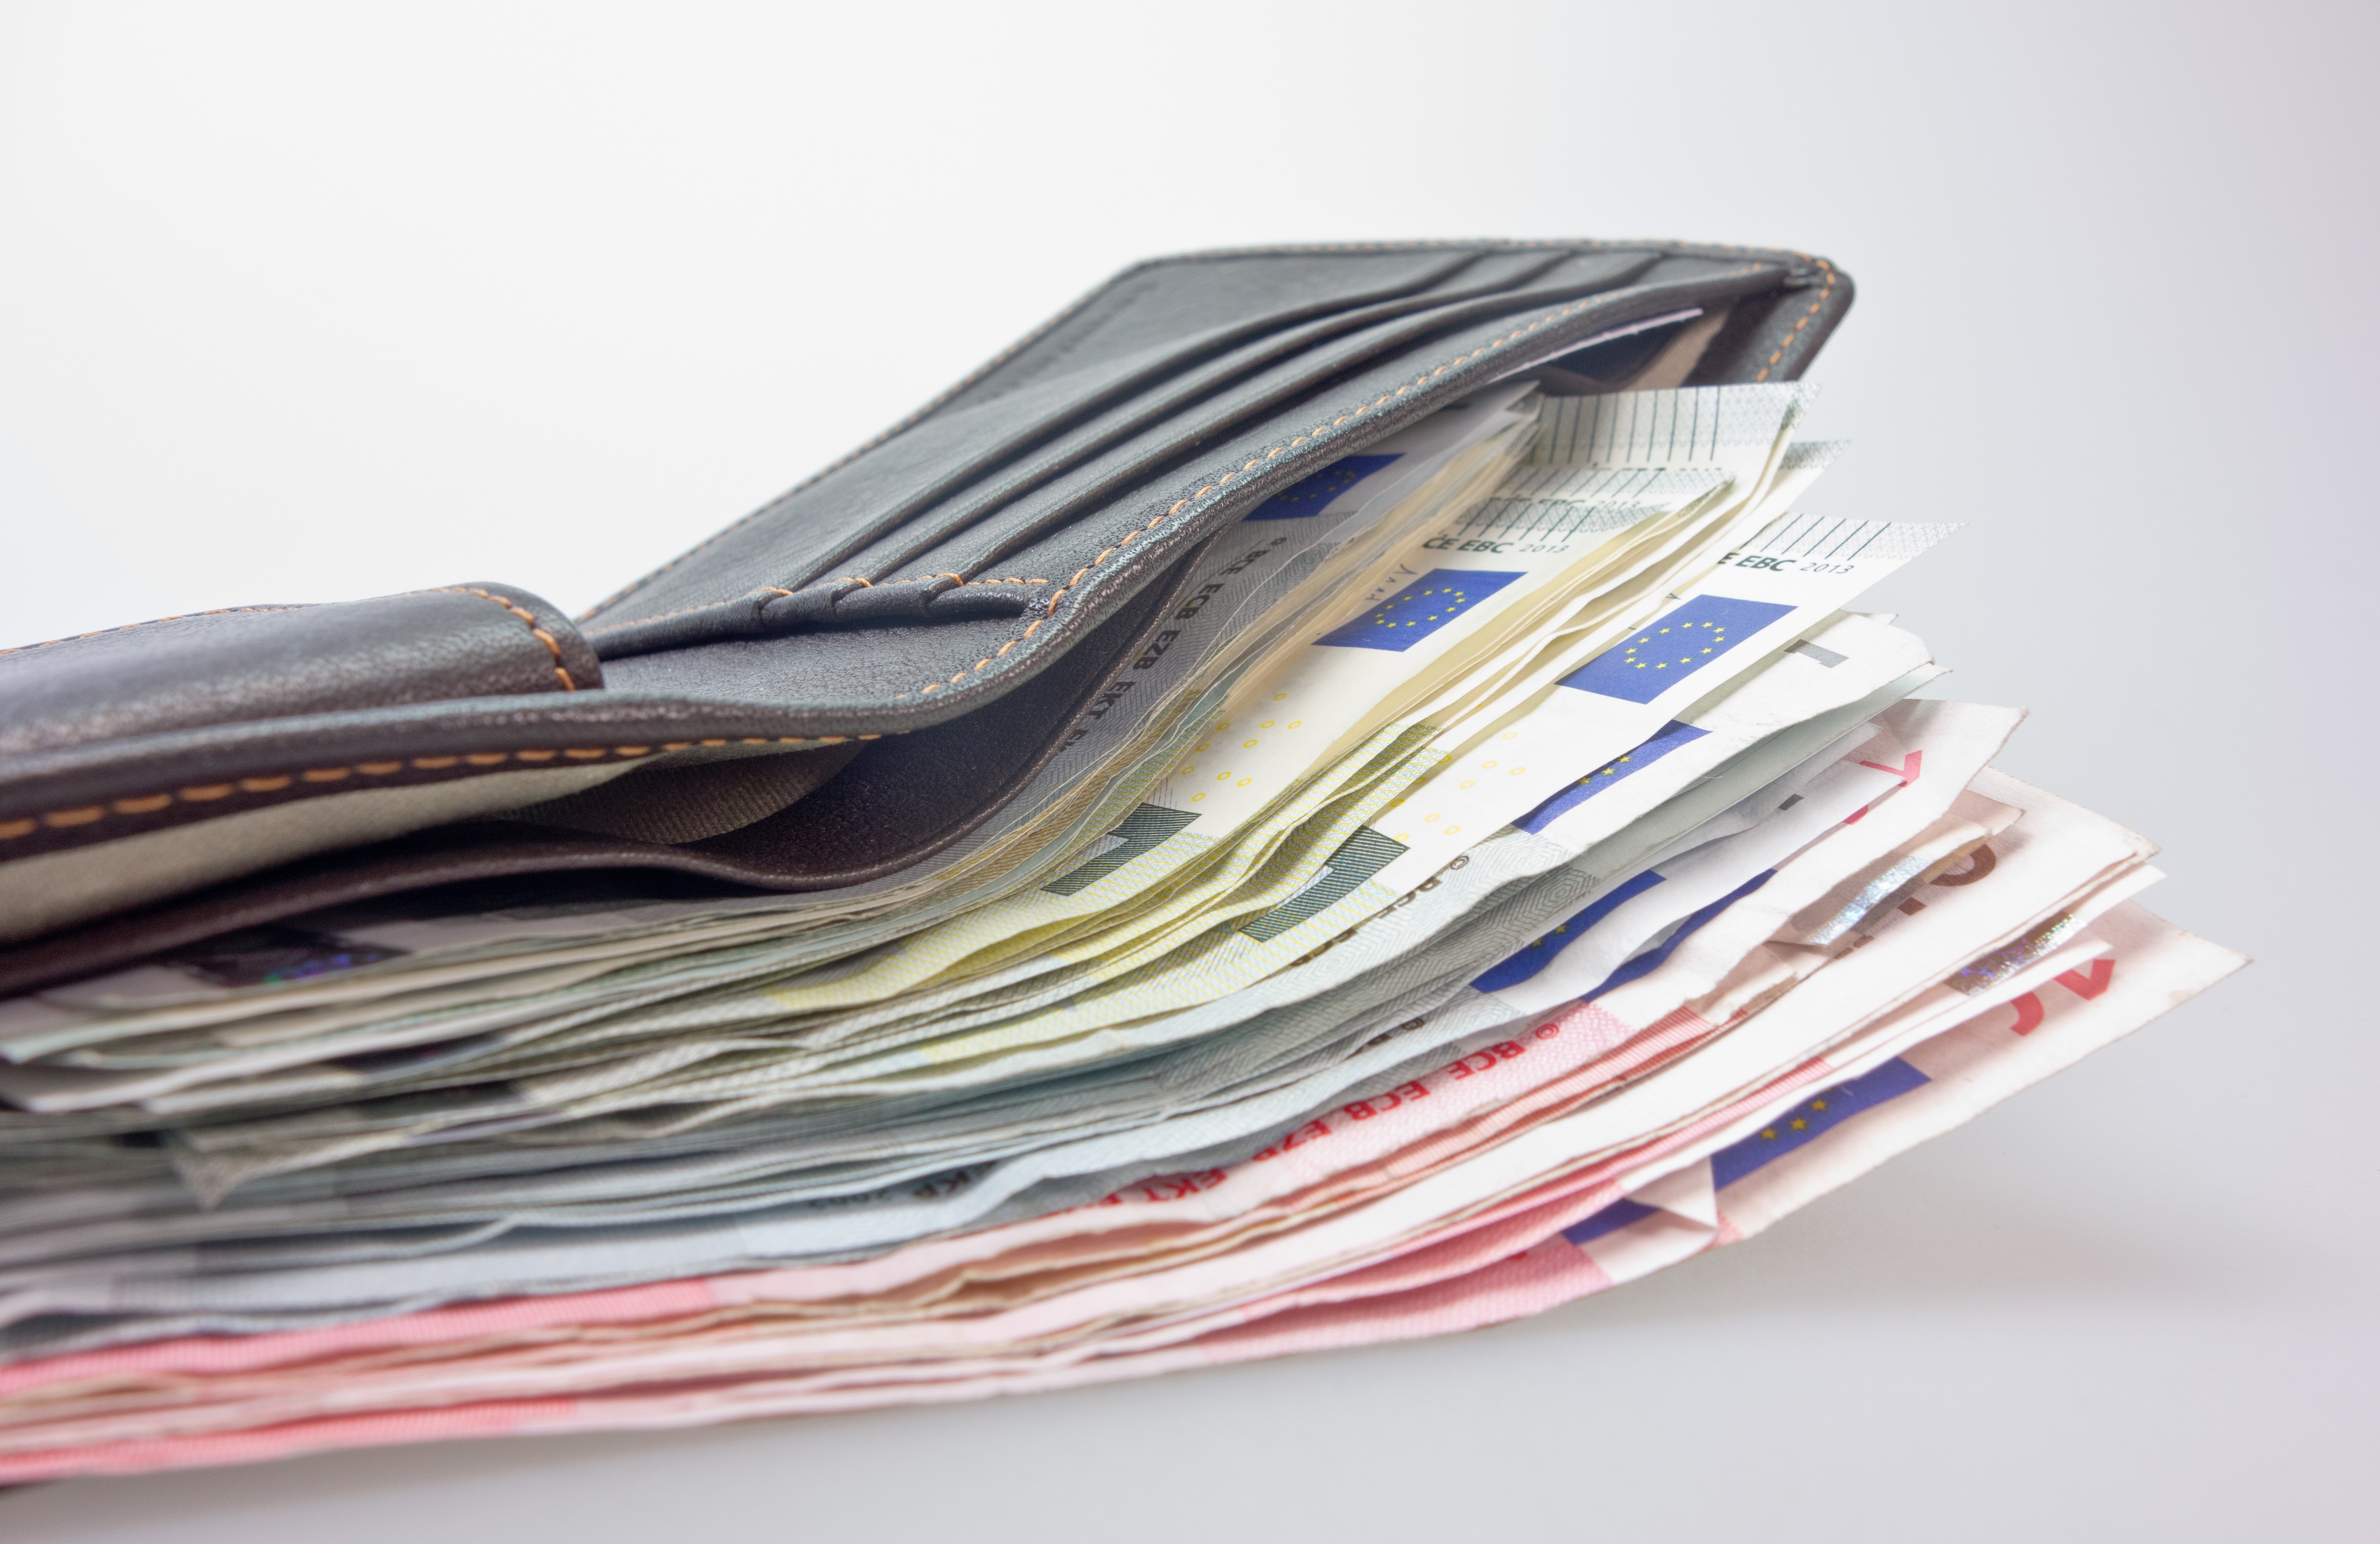
leather, newspaper, money, material, wallet, product, cash, textile, purse, reserve, euro, document, pension, save, bank note, leather goods, dirty money, man purse, men's wallet, payout